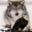
Label: wolf